Vanya and Sonia and Masha and Spike

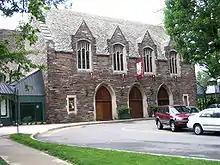
"Vanya and Sonia and Masha and Spike" was commissioned by the McCarter Theatre.

"Vanya and Sonia and Masha and Spike" was commissioned by the McCarter Theatre, Princeton, New Jersey, in association with the Lincoln Center Theater. The play, which was originally a one-act play, ran at the McCarter Theatre from September 7, 2012, to October 14, 2012.